Francina Armengol

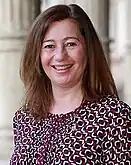
Official portrait, 2021

Francesca Lluc Armengol Socias, known as Francina Armengol Socias (born 11 August 1971), is a Spanish politician from the Socialist Party of the Balearic Islands. She currently serves as president of the Congress of Deputies since 2023 and as member of the Congress of Deputies from the Balearic Islands since 2023.